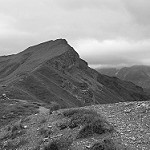
Label: B & W